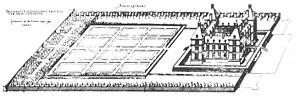
Plan du château et des jardins d'Ancy.
Le château d'Ancy-le-Franc, situé dans la commune d'Ancy-le-Franc dans le département français de l'Yonne en Bourgogne, est une œuvre architecturale de l'italien Sebastiano Serlio, réalisée pour Antoine III de Clermont, beau-frère de Diane de Poitiers.